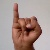
The image shows a hand gesture representing the letter 'I' in Indian Sign Language.